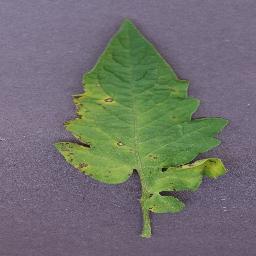
Label: Tomato___Septoria_leaf_spot